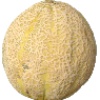
Label: cantaloupe